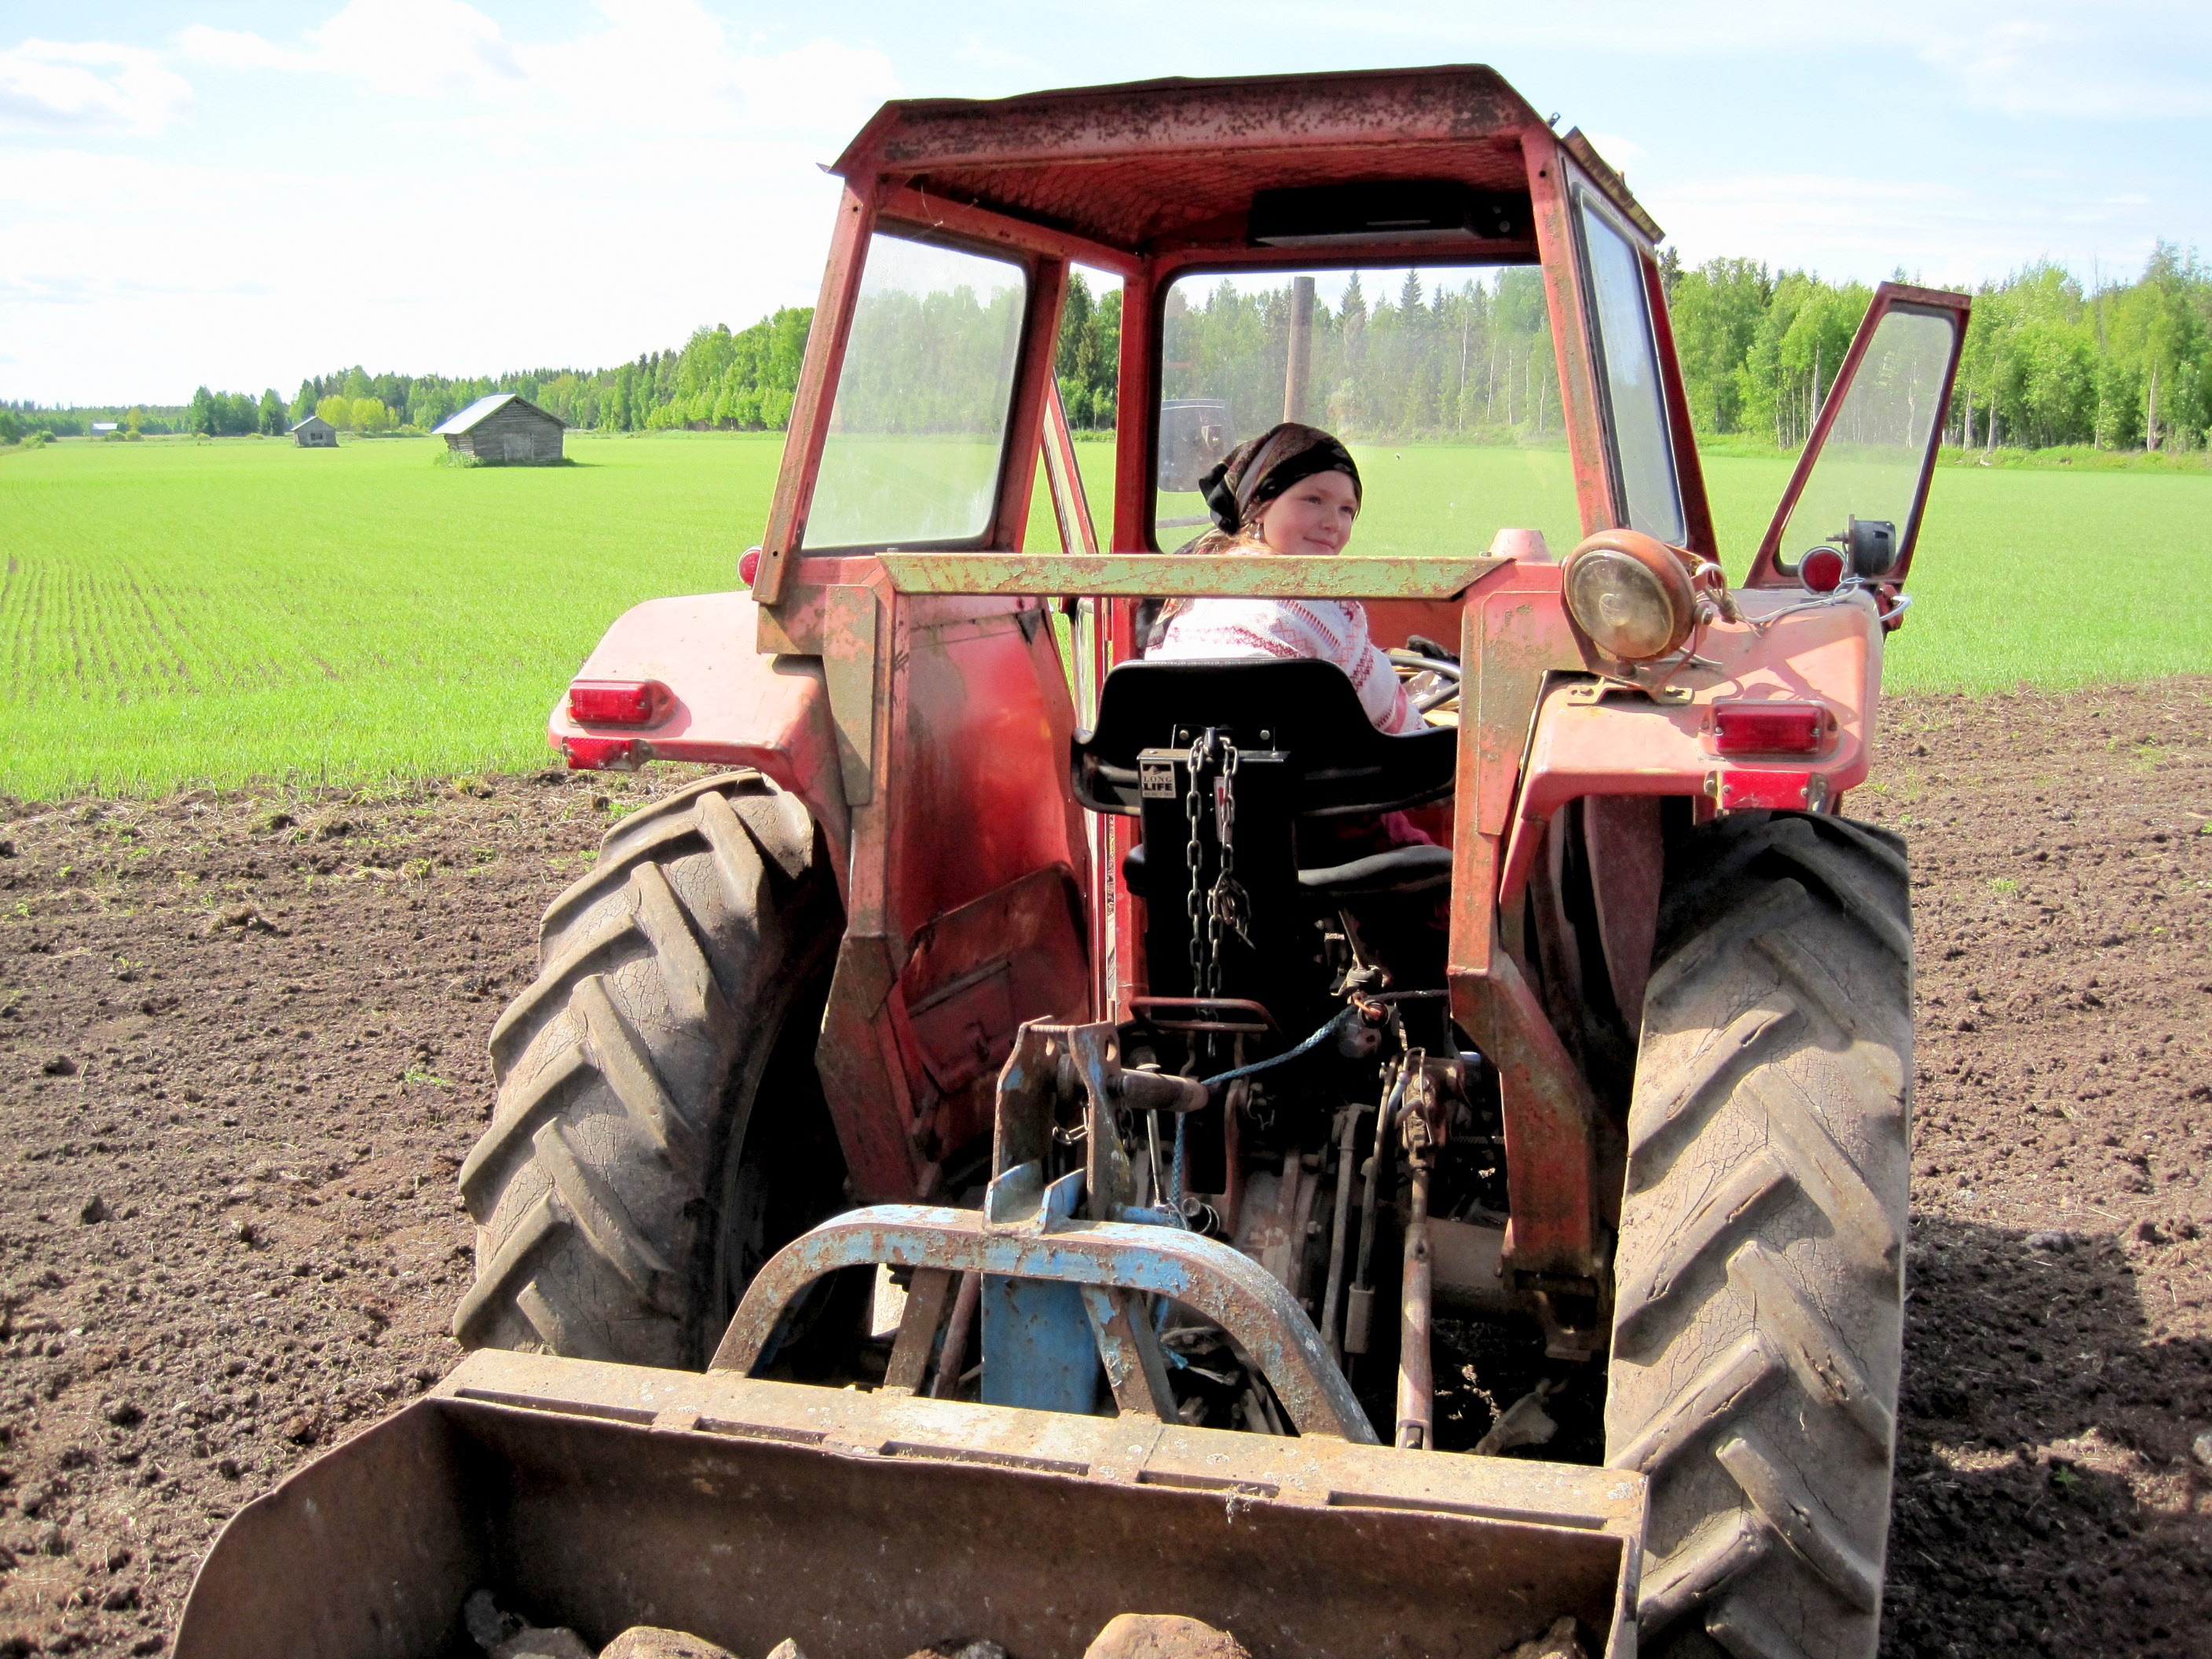
man, girl, tractor, field, farm, summer, green, vehicle, soil, child, agriculture, agricultural machinery, land vehicle